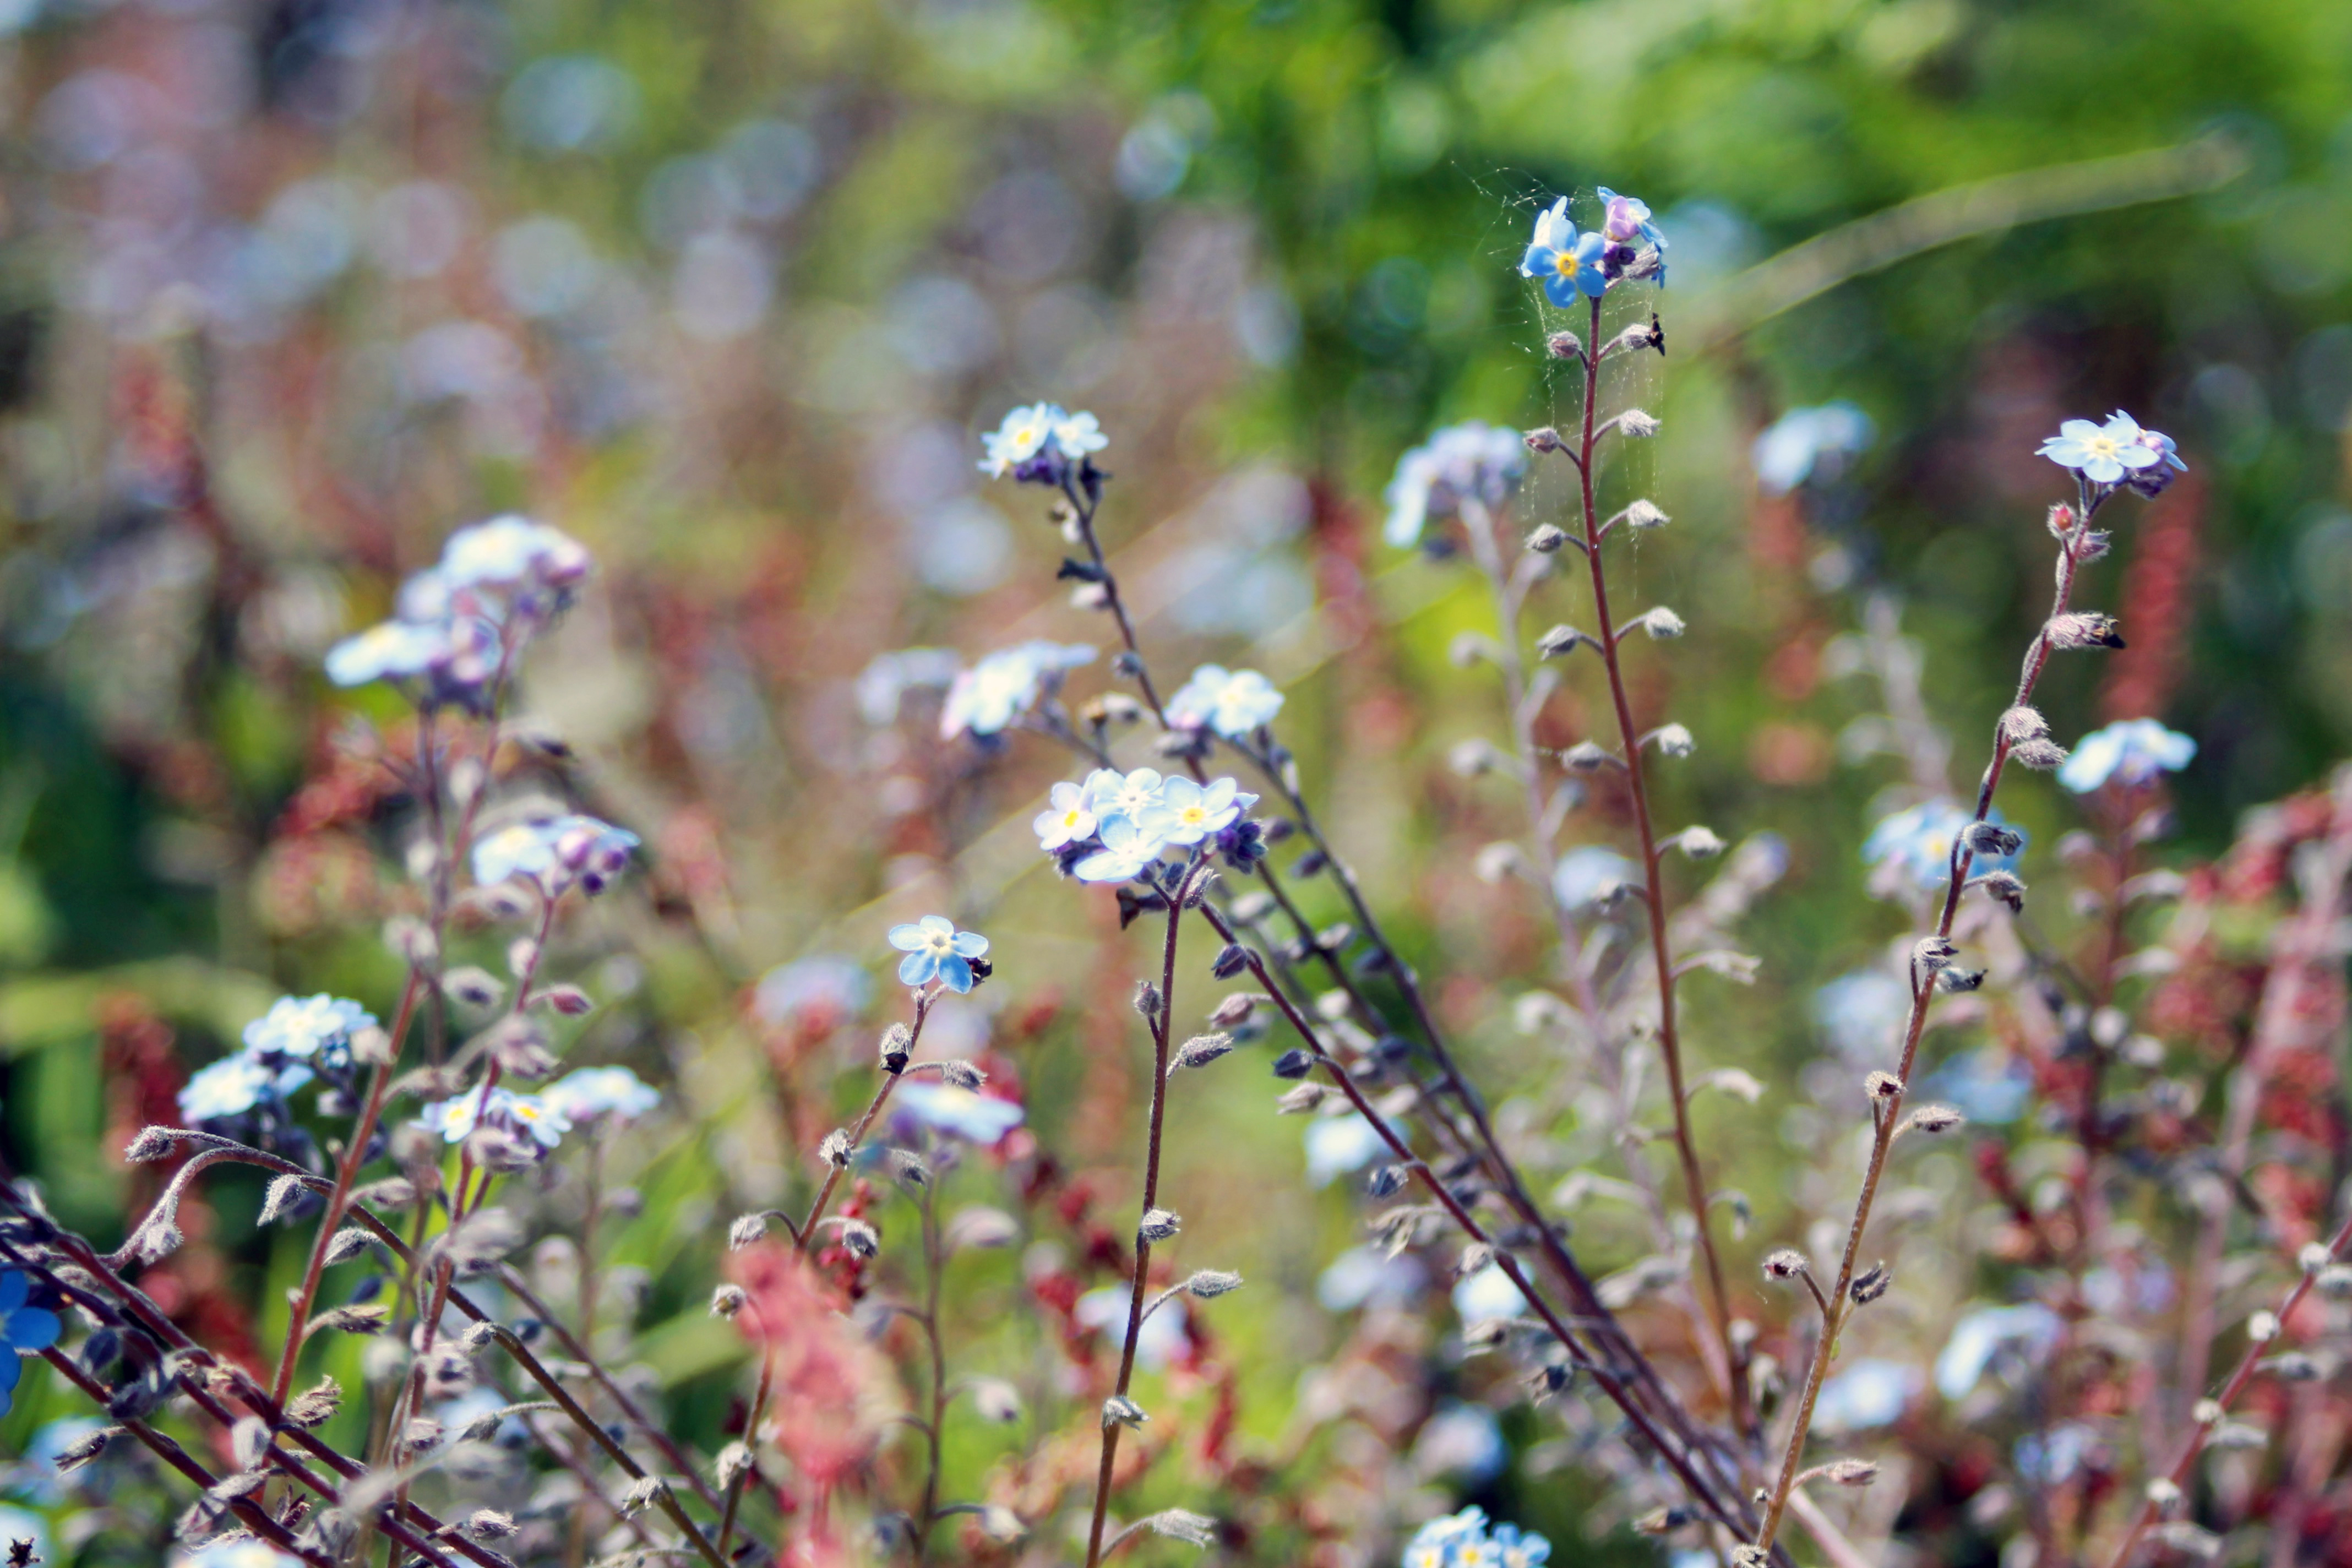
nature, grass, branch, blossom, plant, photography, leaf, flower, bloom, spring, produce, macro, autumn, botany, flora, season, wildflower, flowers, close up, shrub, macro photography, flowering plant, land plant